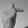
ASL letter: T